Charles Morgan (businessman)

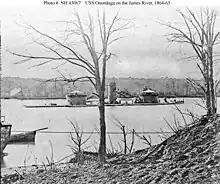
in the James River

On October 1, 1856, the Southern Steamship Company secured a mail contract serving Brashear, Louisiana and Galveston. Brashear was located at the western terminus of the New Orleans, Opelousas and Great Western Railroad (NOO&GW), navigable from Berwick's Bay on the Gulf of Mexico. The NOO&GW was planned to span from New Orleans to the Pacific Coast, but higher than expected construction costs prevented the company from building beyond this swampy, inaccessible, and sparsely populated area of Louisiana. After fending off a serious challenge from Cornelius Vanderbilt, the Southern Steamship Company forged a mutual freight agreement with the NOO&GW. The eastern terminal of the NOO&GW was located in Algiers, Louisiana, directly across the Mississippi River from New Orleans. Freight delivered to the railroad at Algiers avoided New Orleans taxes and wharfage fees. In addition, transferring western-bound freight to the railroad eliminated both navigating the Mississippi River and shortened the western route to Galveston by about .